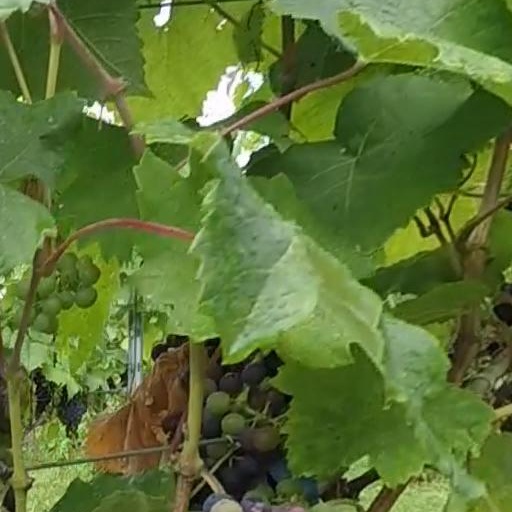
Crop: grape